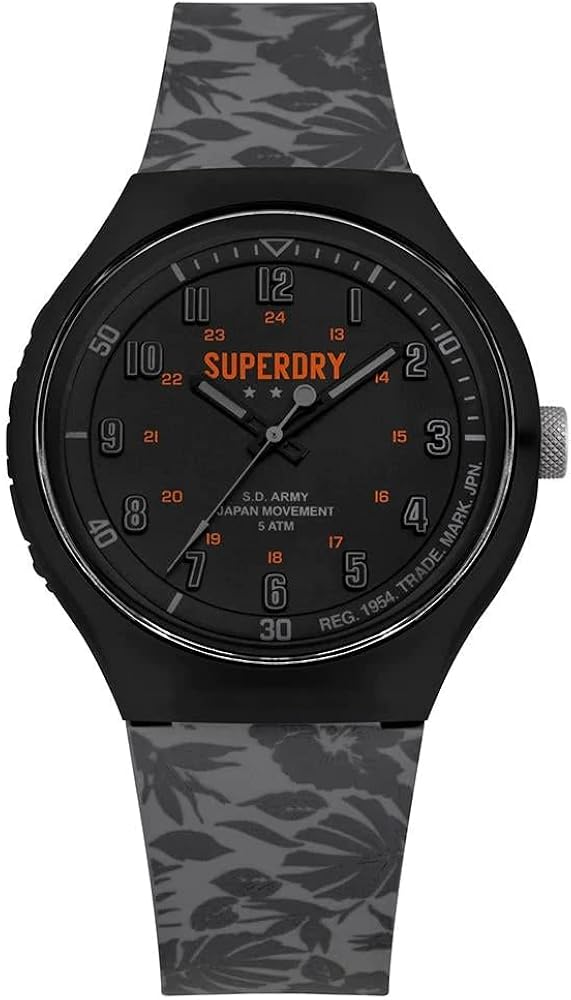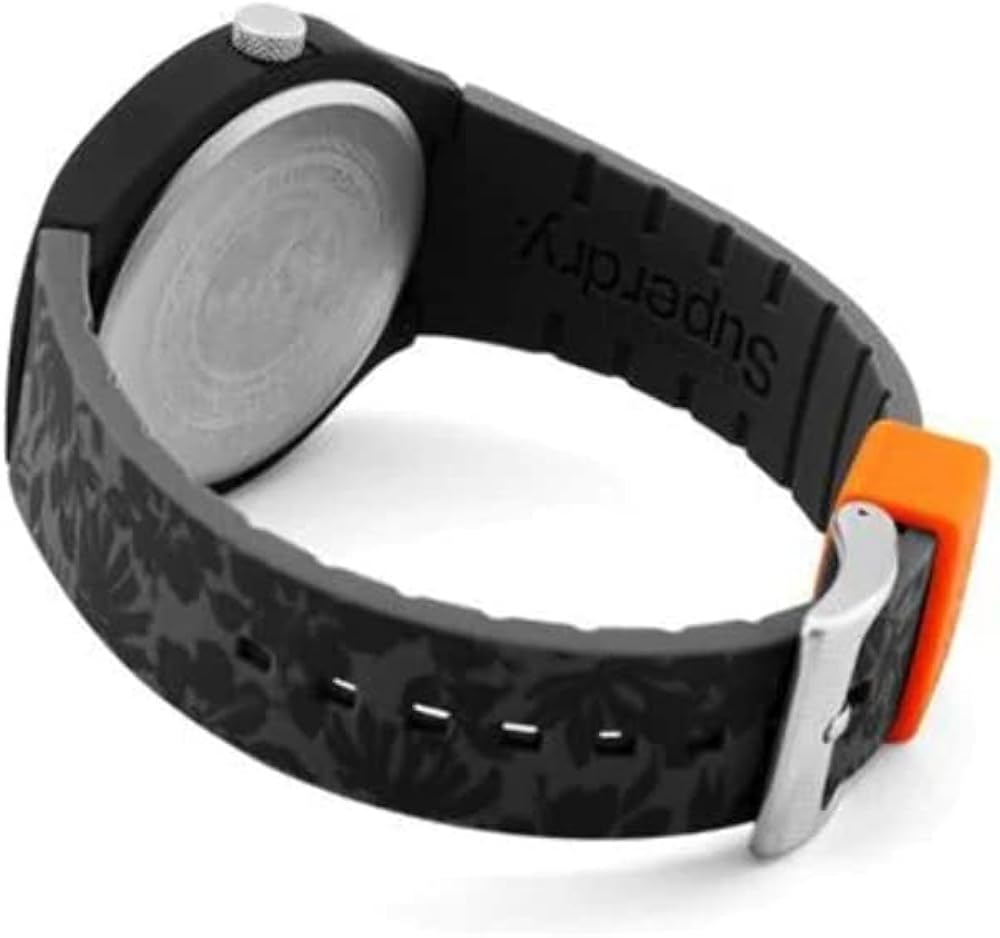
Superdry Unisex SYG225E Urban XL Tropical Camo Analog Display Quartz Grey Watch
Category: AMAZON FASHION
Superdry Urban Tropic Camo Black Dial With Grey Strap
Features: Camouflage Floral Grey Print | Silicone Watch | Quartz Movement | Case Diameter: 43mm | Water resistant to 50m (165ft: in general, suitable for short periods of recreational swimming, but not diving or snorkeling